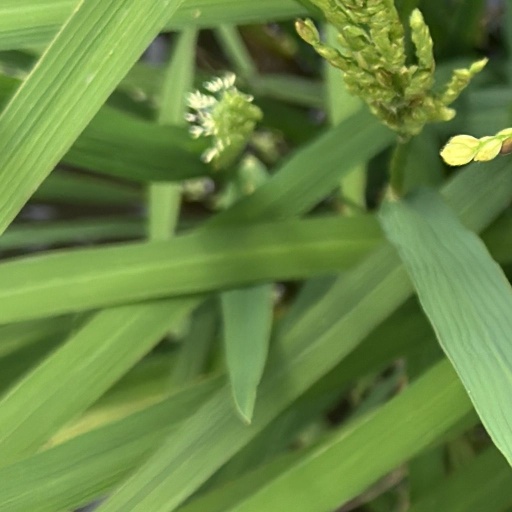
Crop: rice